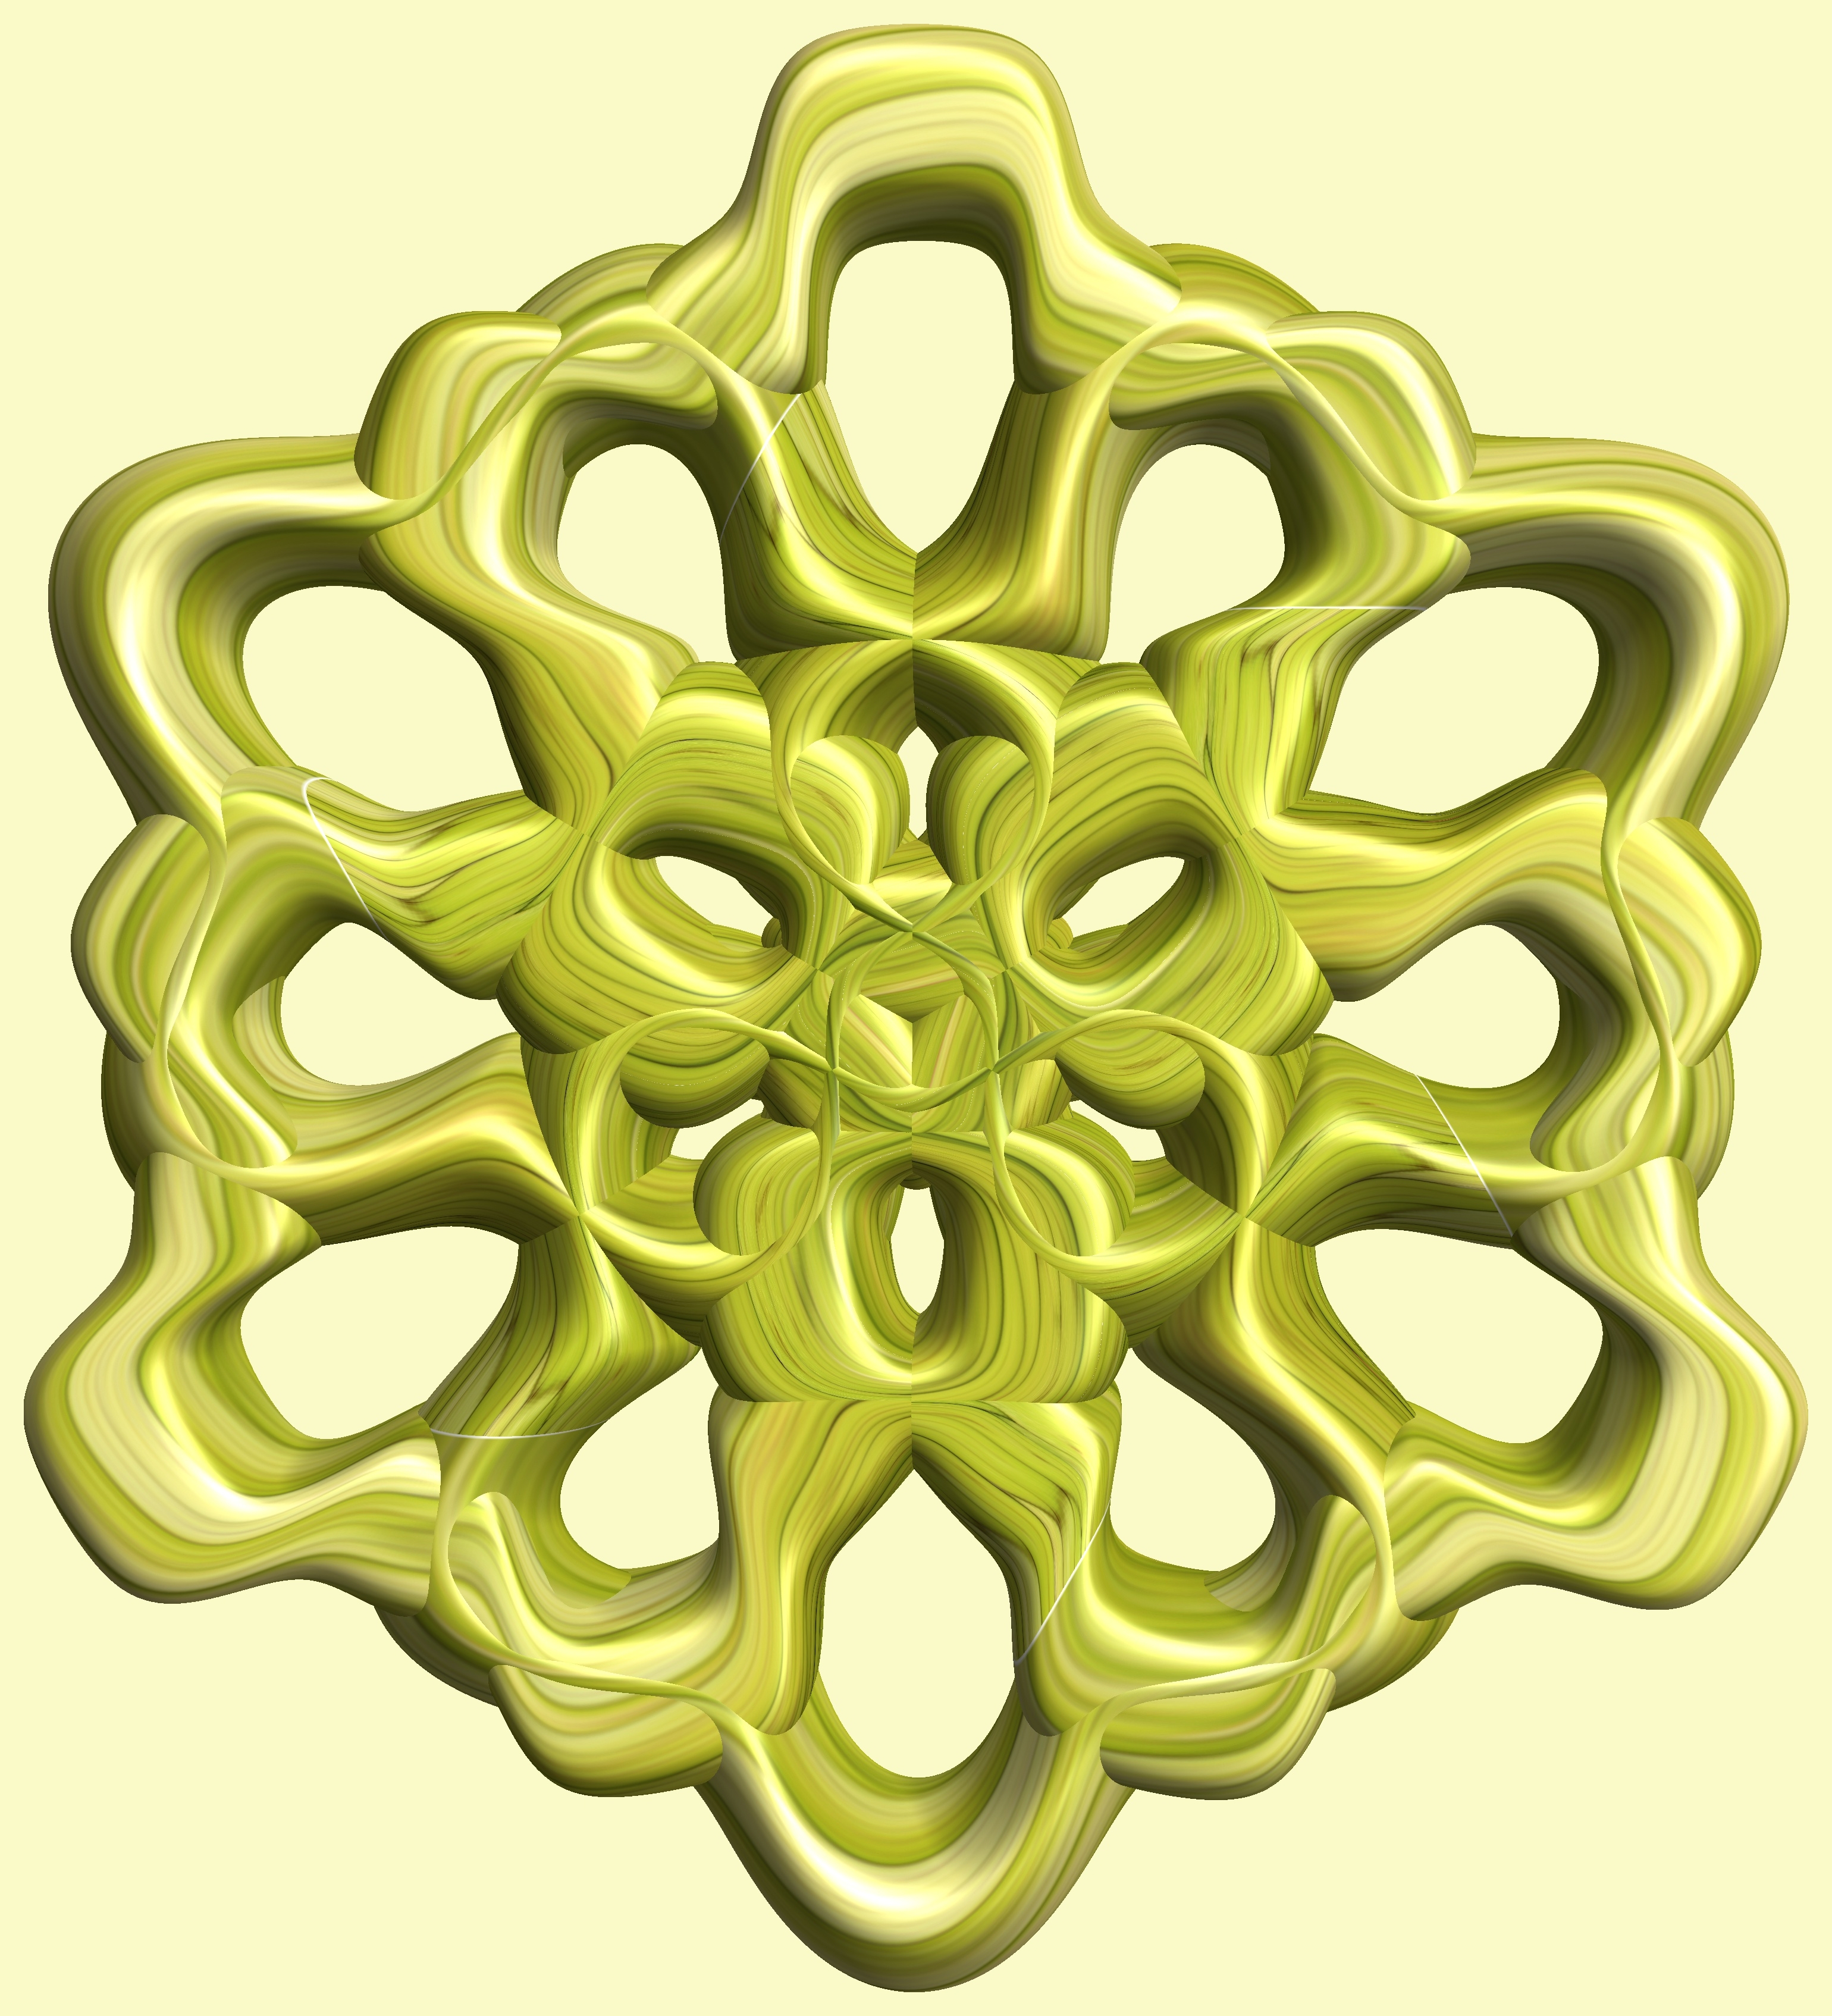
structure, texture, flower, pattern, symbol, circle, font, figure, illustration, design, symmetry, 3d, graphic, torus, mathematica, cg, parametricplot3d, code, program, algorithm, abstruct, mapping